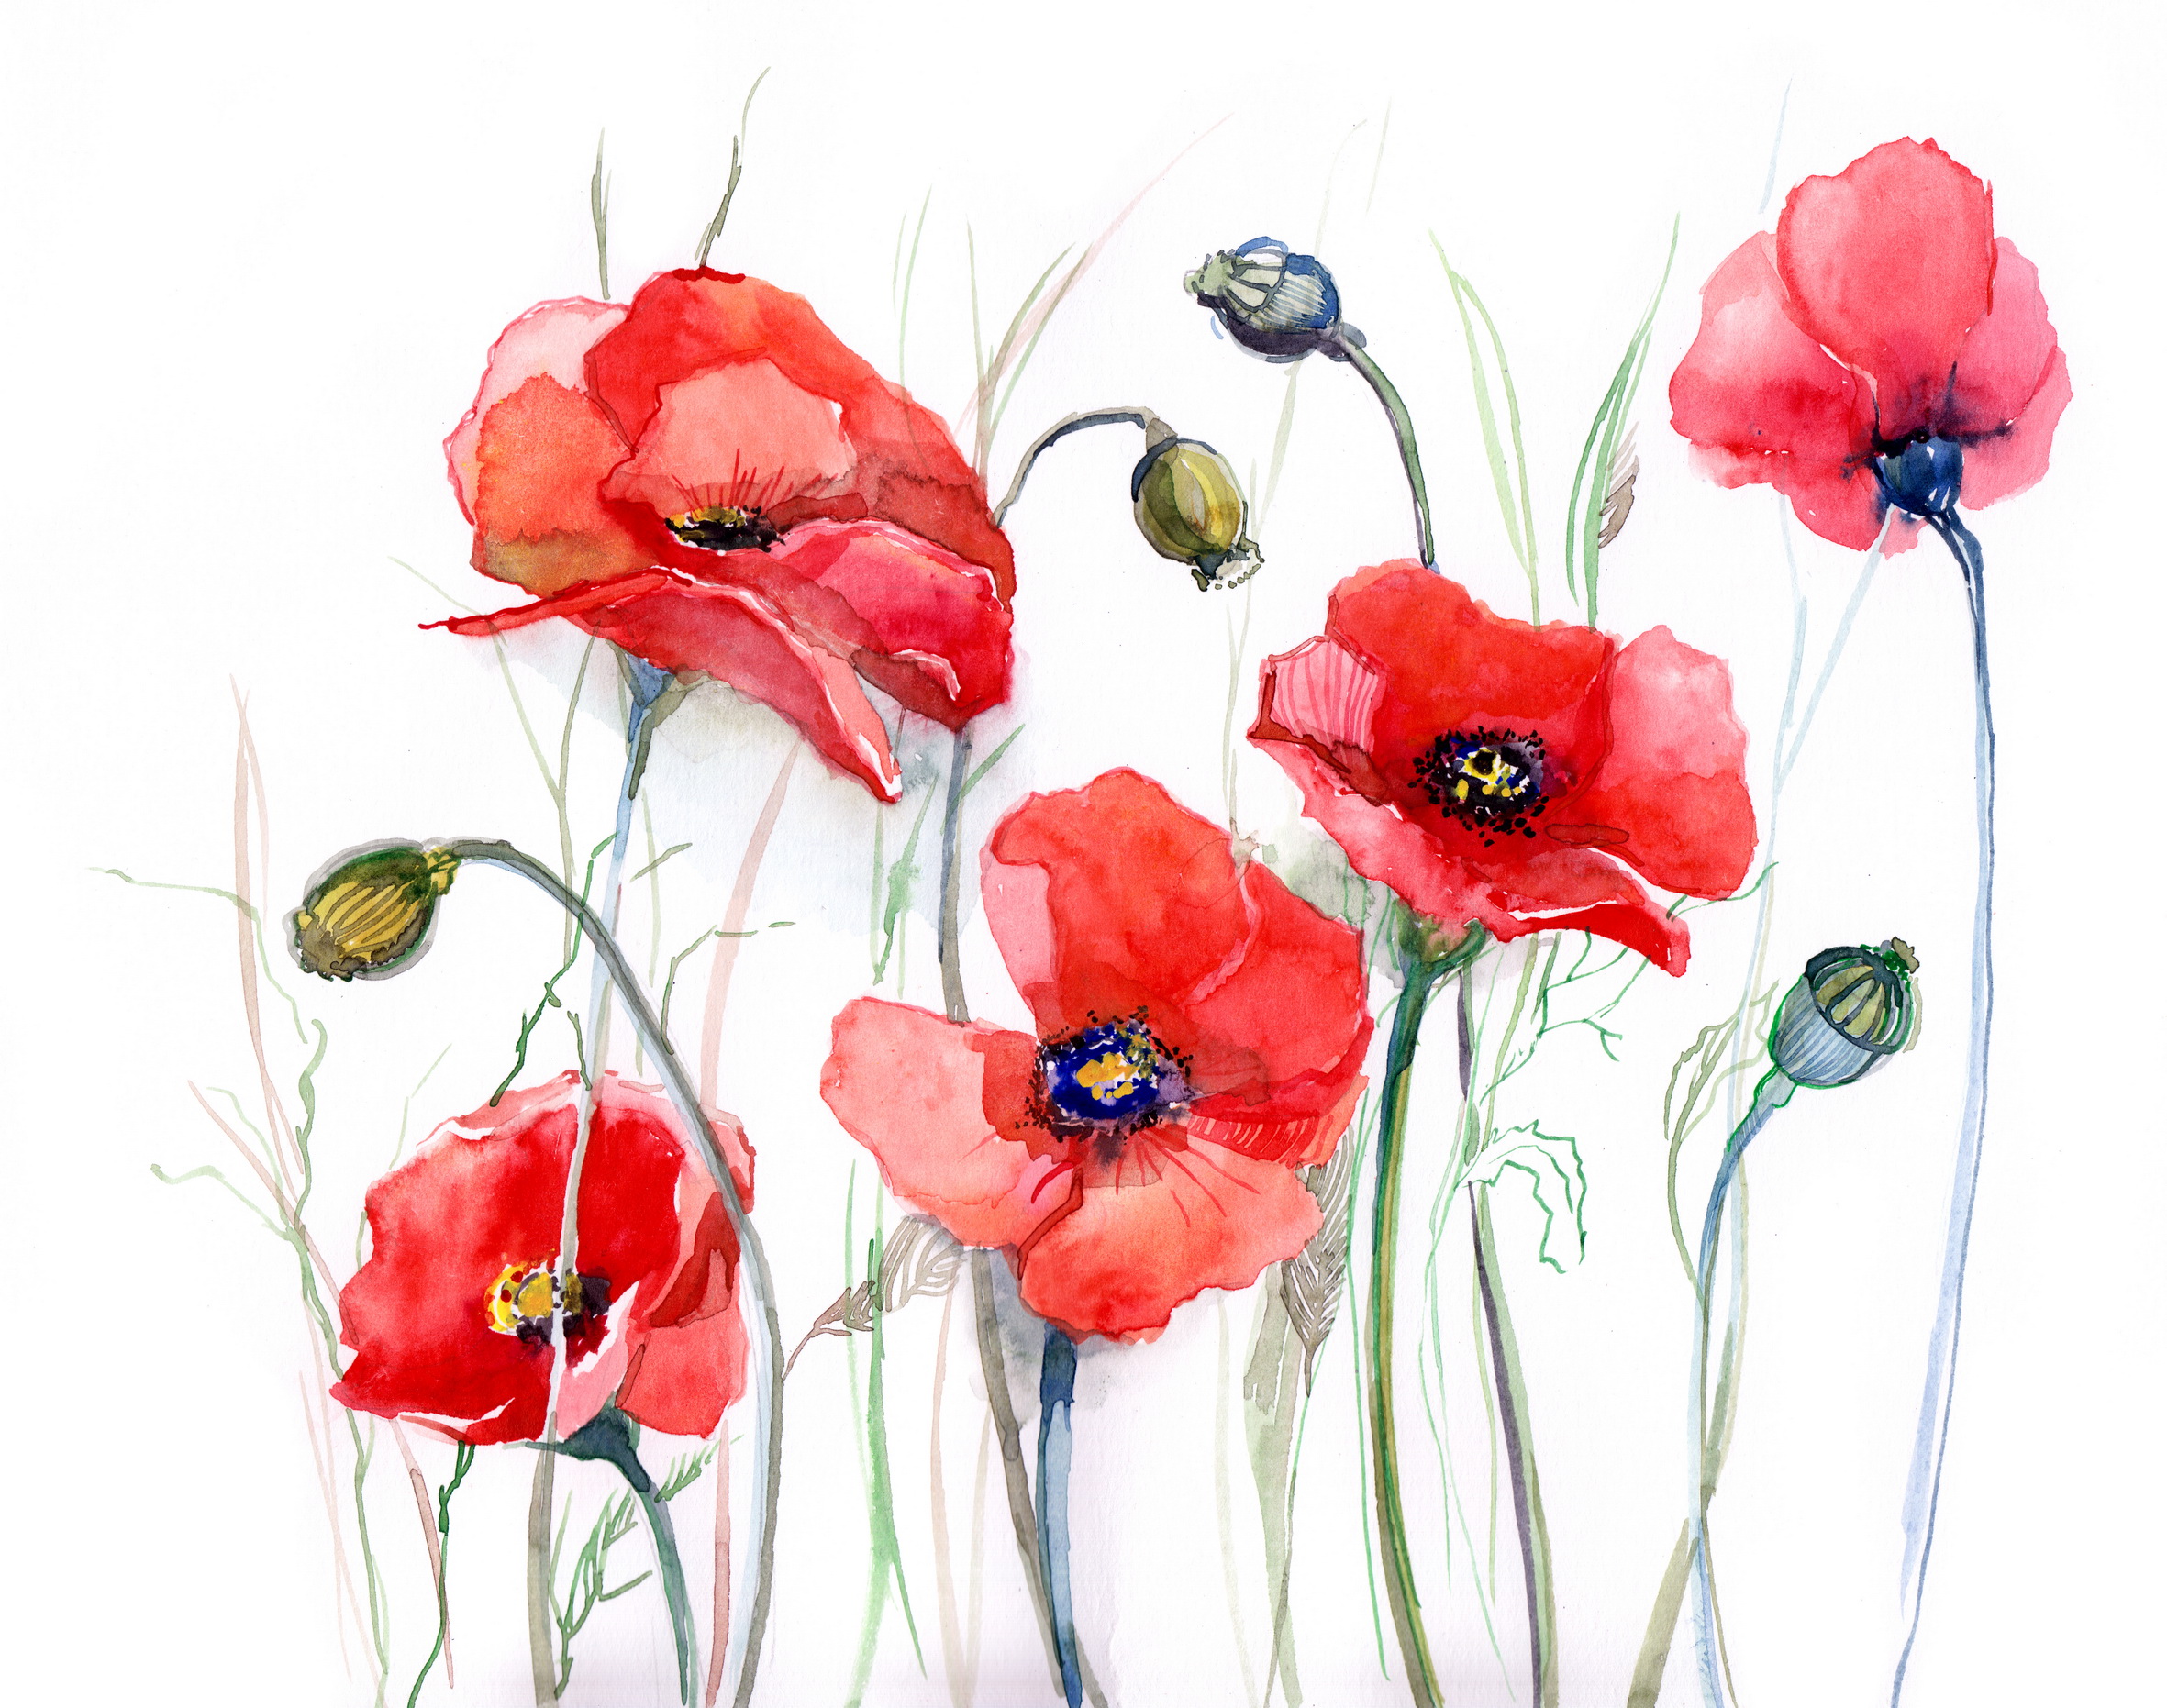
flower, flowering plant, watercolor paint, coquelicot, petal, cut flowers, plant stem, poppy family, paint, poppy, acrylic paint, wildflower, still life photography, modern art, floral design, still life, artificial flower